M60 tank

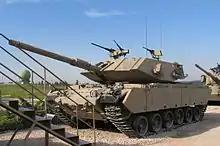
A Magach 7C in Yad la-Shiryon museum, Latrun.

The High Performance M60, also called "Super M60", was a comprehensive update package for the M60A1 and A3 tanks, first demonstrated and tested in 1985 by Teledyne Continental. The vehicle was developed as a private venture for the export market and was never evaluated for US military service. Unofficially called the M60AX, the upgrade offered to increase the protection, firepower and mobility for the M60A1 and A3 tanks.